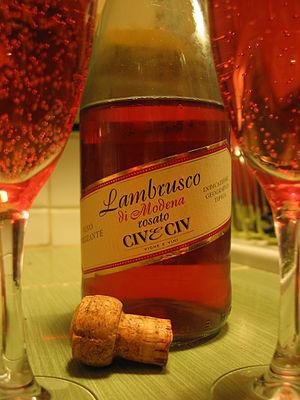
Une bouteille de la version rosé du lambrusco (vin italien). Italiano: Una bottiglia di Lambrusco rosato (Lambrusco di Modena rosato).
La cuisine italienne se caractérise par la variété des produits utilisés en Italie, ainsi que par une grande diversité régionale. Elle repose essentiellement sur le régime méditerranéen fait de produits frais, mais est aussi renommée pour sa production d'huile d'olive, de fromages, de charcuterie, de vins, de fruits et de desserts qui font partie des plus de 5 300 produits traditionnels régionaux.
Le vin est une boisson alcoolisée obtenue par la fermentation du raisin, fruit de la vigne viticole.
Le lambrusco est un vin italien, le plus souvent effervescent. Traditionnellement rouge il se décline aussi aujourd'hui en blanc et rosé.